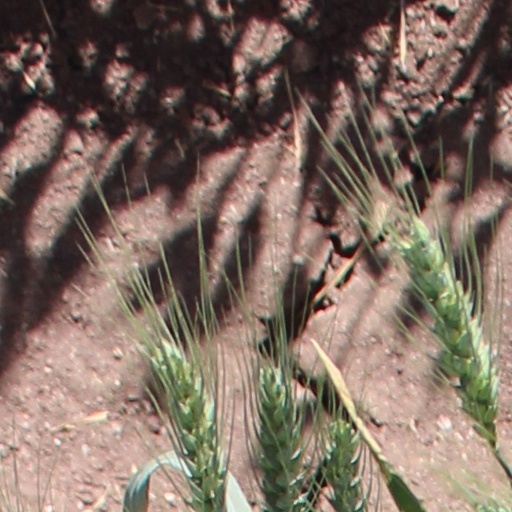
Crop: wheat